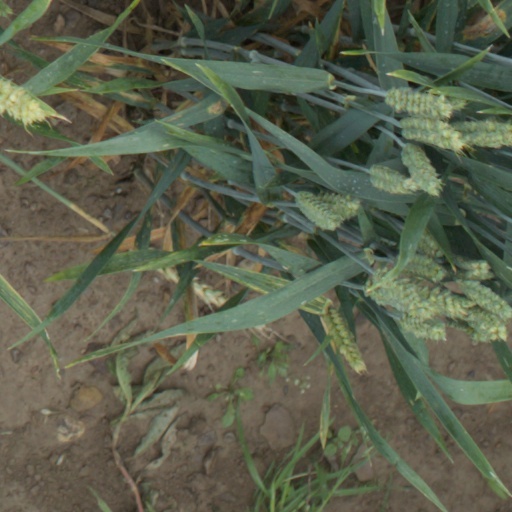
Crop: wheat